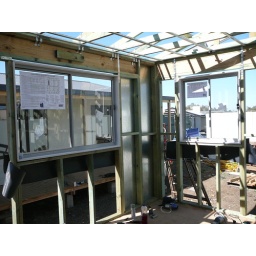
sink under the long window faces north, good views